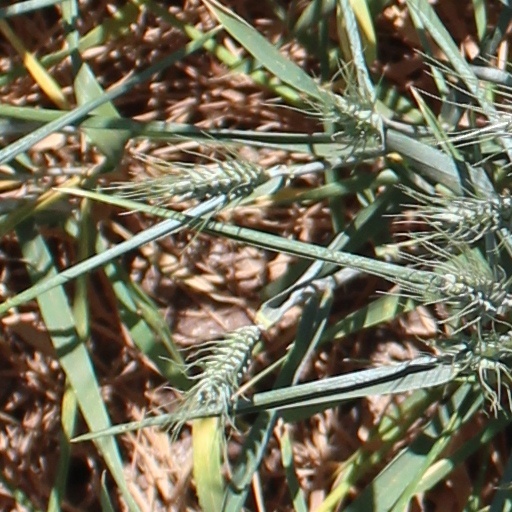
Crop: wheat